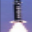
Label: rocket